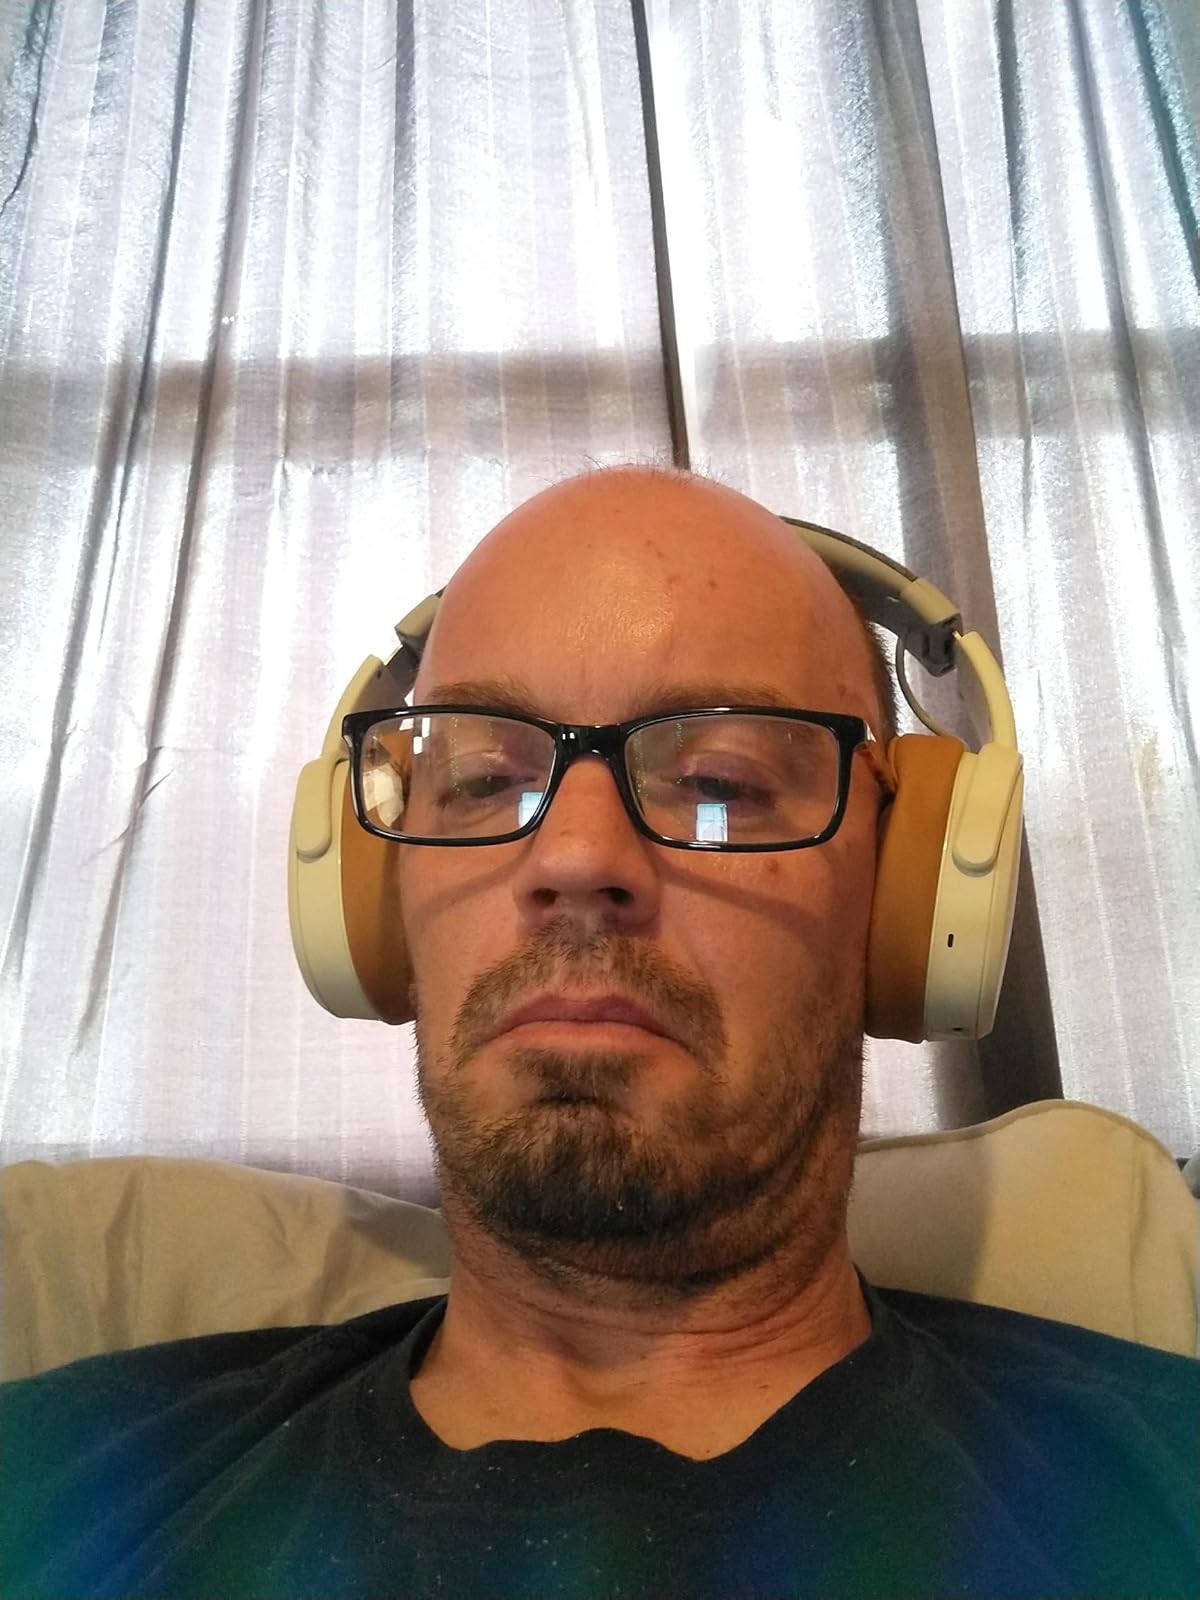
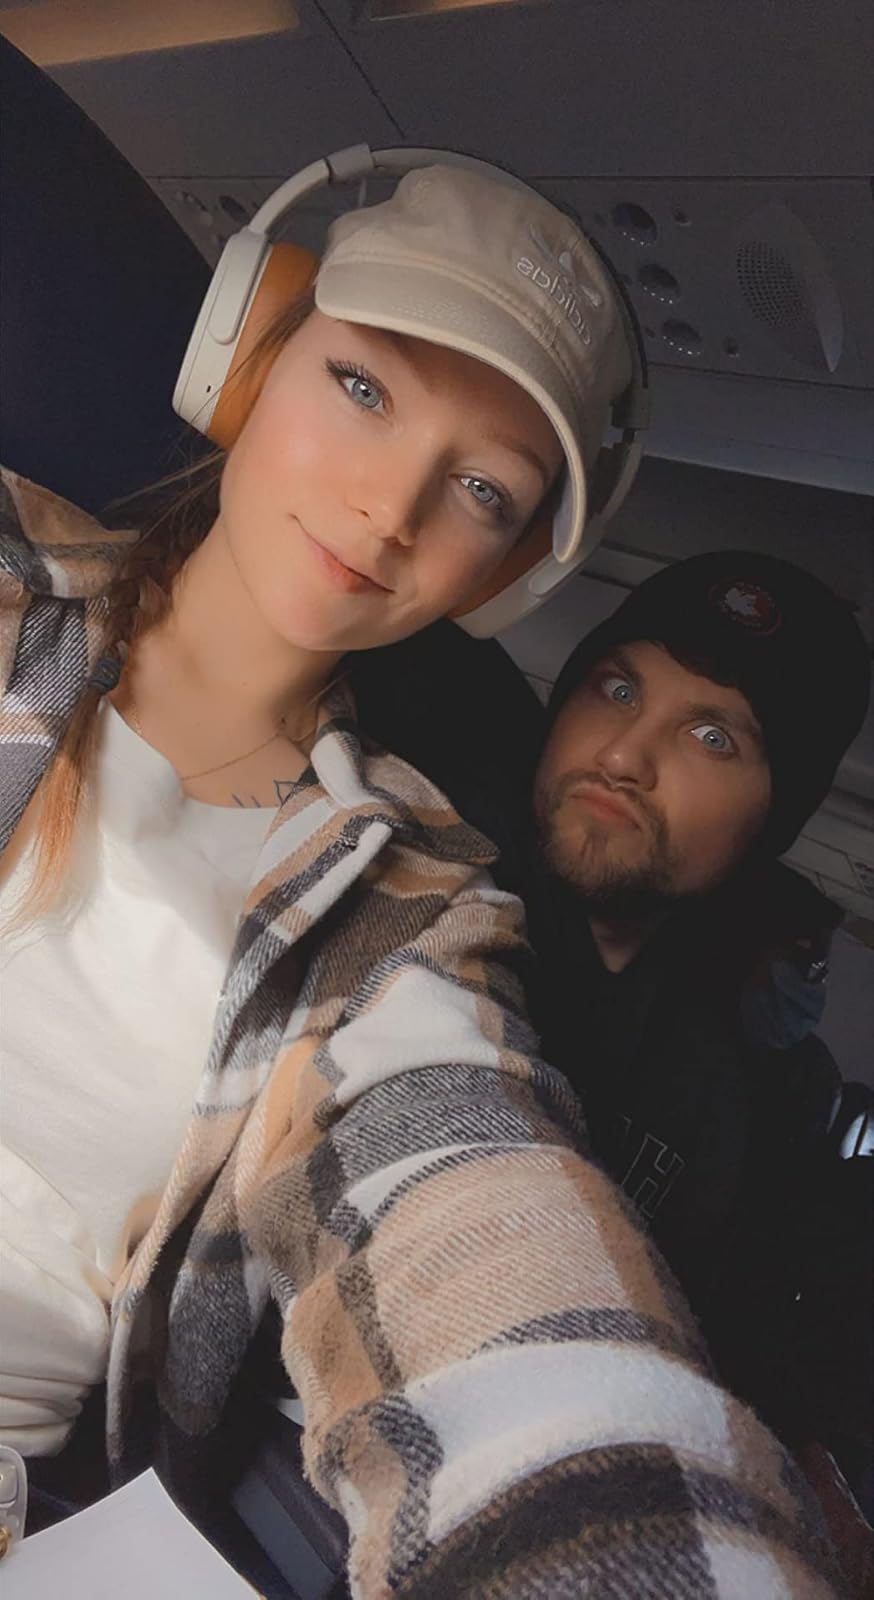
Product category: headphones
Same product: yes